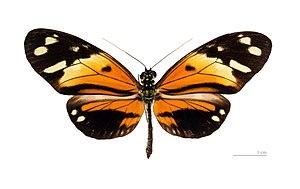
Heliconius numata est un insecte lépidoptère appartenant à la famille des Nymphalidae, à la sous-famille des Heliconiinae, tribu des Heliconiini et au genre Heliconius.